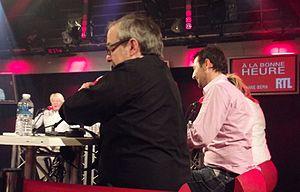
Didier Porte_Regis Mailhot_A la bonne heure
À la bonne heure est une émission quotidienne de divertissement de RTL diffusée du lundi au vendredi de 11 h à 12 h 30 en direct et en public.